Yatai (food cart)

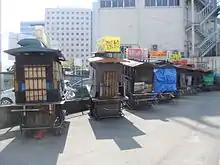
Closed "yatai" in a car park in Fukuoka, Japan

"Yatai" selling buckwheat soba date back at least to the 1600s, and major cities such as Tokyo could have thousands. A reference to "yatai" in the modern sense is found as early as 1710. The word appears in an Edo-period "sharebon", a genre of literature revolving around the pleasure quarters.